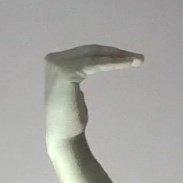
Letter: haa